Zariadres

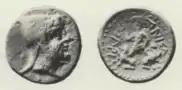
Coin attributed to Zariadres by Y. T. Nercessian, which has been called a forgery by Frank L. Kovacs

Following the defeat of Antiochus III by the Romans at the Battle of Magnesia in 190 BC, Zariadres and Artaxias revolted and with Roman consent began to reign as kings under the terms of the Treaty of Apamea in 188 BC—Zariadres over Sophene and Artaxias over Armenia. Zariadres and Artaxias then expanded their kingdoms. Zariadres conquered Acilisene and possibly also Karenitis (around modern-day Erzurum) and Xerxene (likely a scribal corruption of *"Derzene", corresponding to Armenian "Derjan")․ Another territory mentioned by Strabo, read as either Taronitis (i.e., Taron) or Tamonitis (either Tman or Tmorik), was conquered either by Zariadres or Artaxias. Zariadres may have later recognized the suzerainty of Antiochus IV Epiphanes in order to be allowed to remain as king of Sophene, rechristening the royal city of Arcathiocerta as Epiphaneia in the Seleucid king's honor. The last information about Zariadres' reign comes from 188 BC. He was succeeded by Mithrobouzanes, who may have been his son. Zariadres appears to have sent Mithrobouzanes to the court of Ariarathes IV of Cappadocia, which suggests the existence of an alliance between the two kings. Ariarathes seems to have helped Mithrobouzanes take the throne of Sophene after some succession crisis. Since Ariarathres reigned until 163 BC, Mithrobouzanes' ascent to the throne of Sophene must have occurred before then.